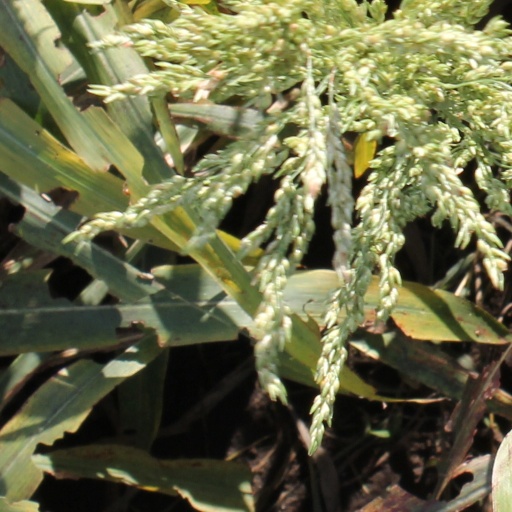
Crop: sorghum